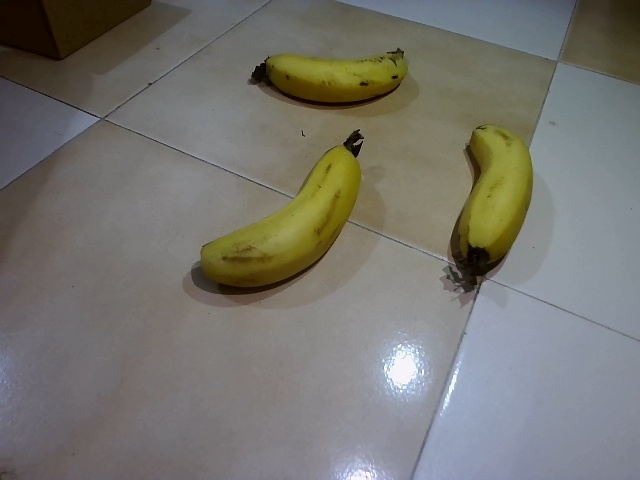
Label: Ripe_Banana